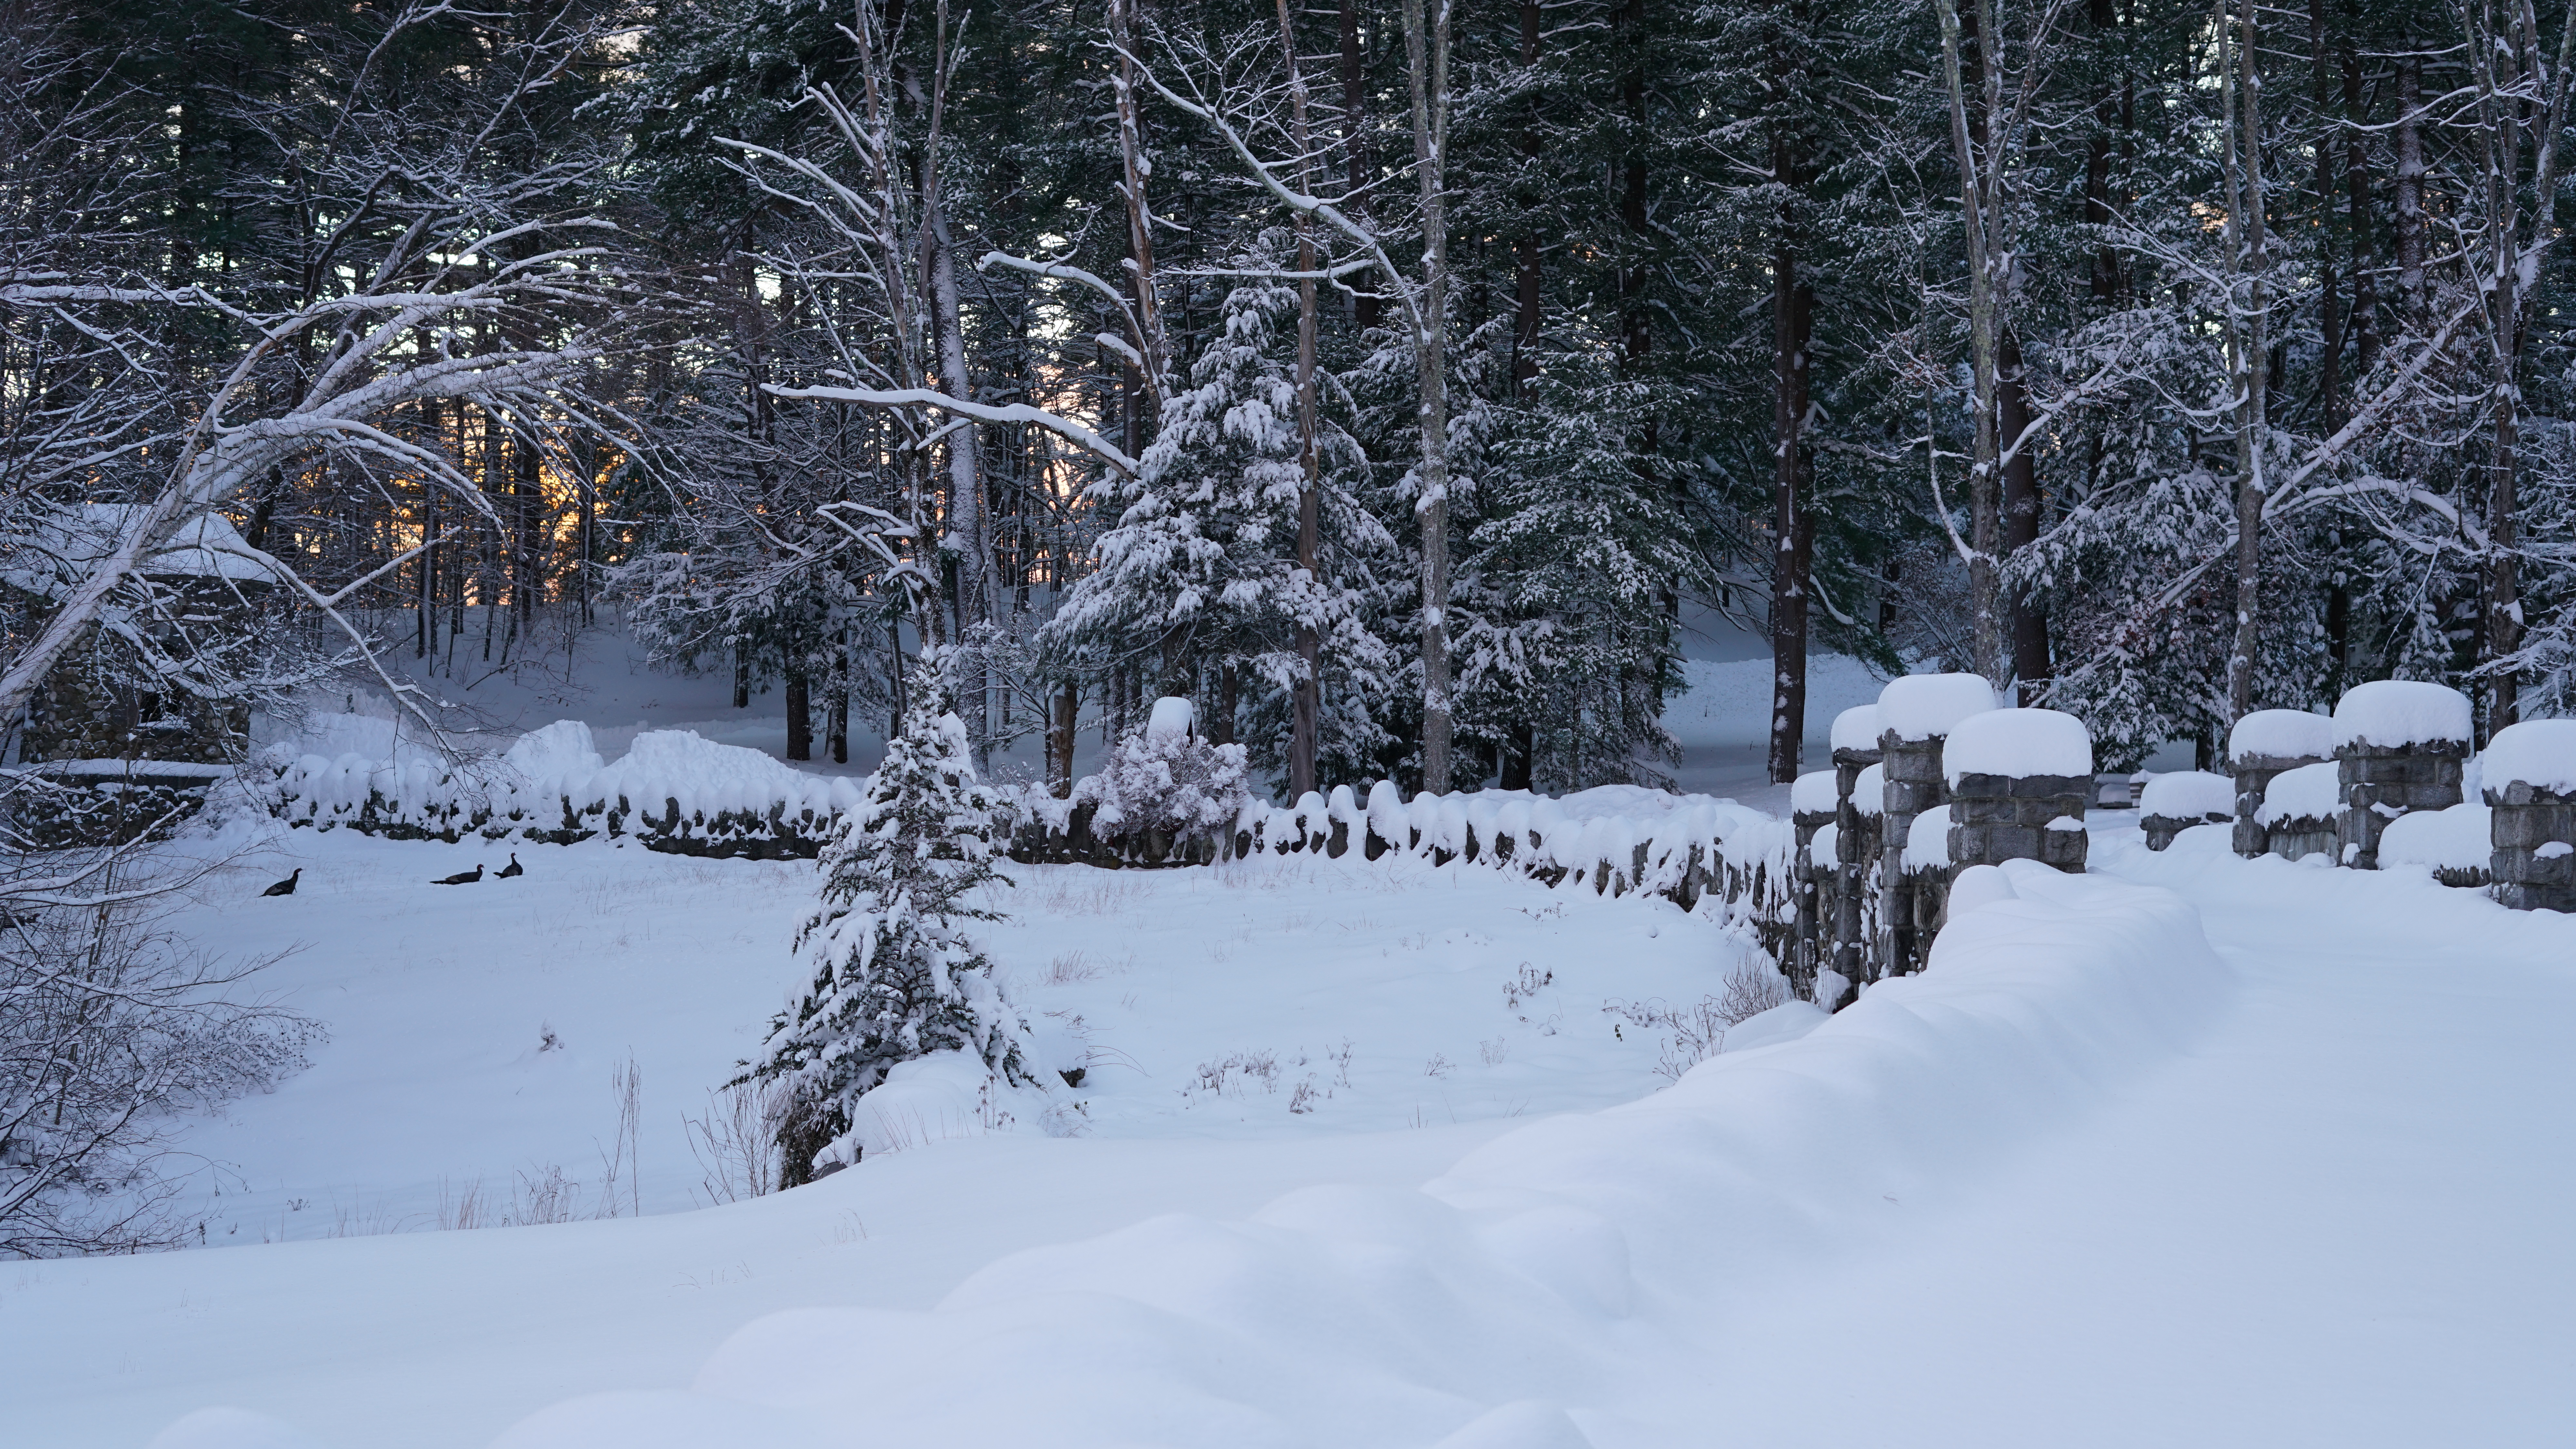
winter, bridge, snow, evening, tree, freezing, home, frost, ice, geological phenomenon, blizzard, forest, winter storm, house, plant, branch, landscape, woodland, pine family, fir, cottage, pine